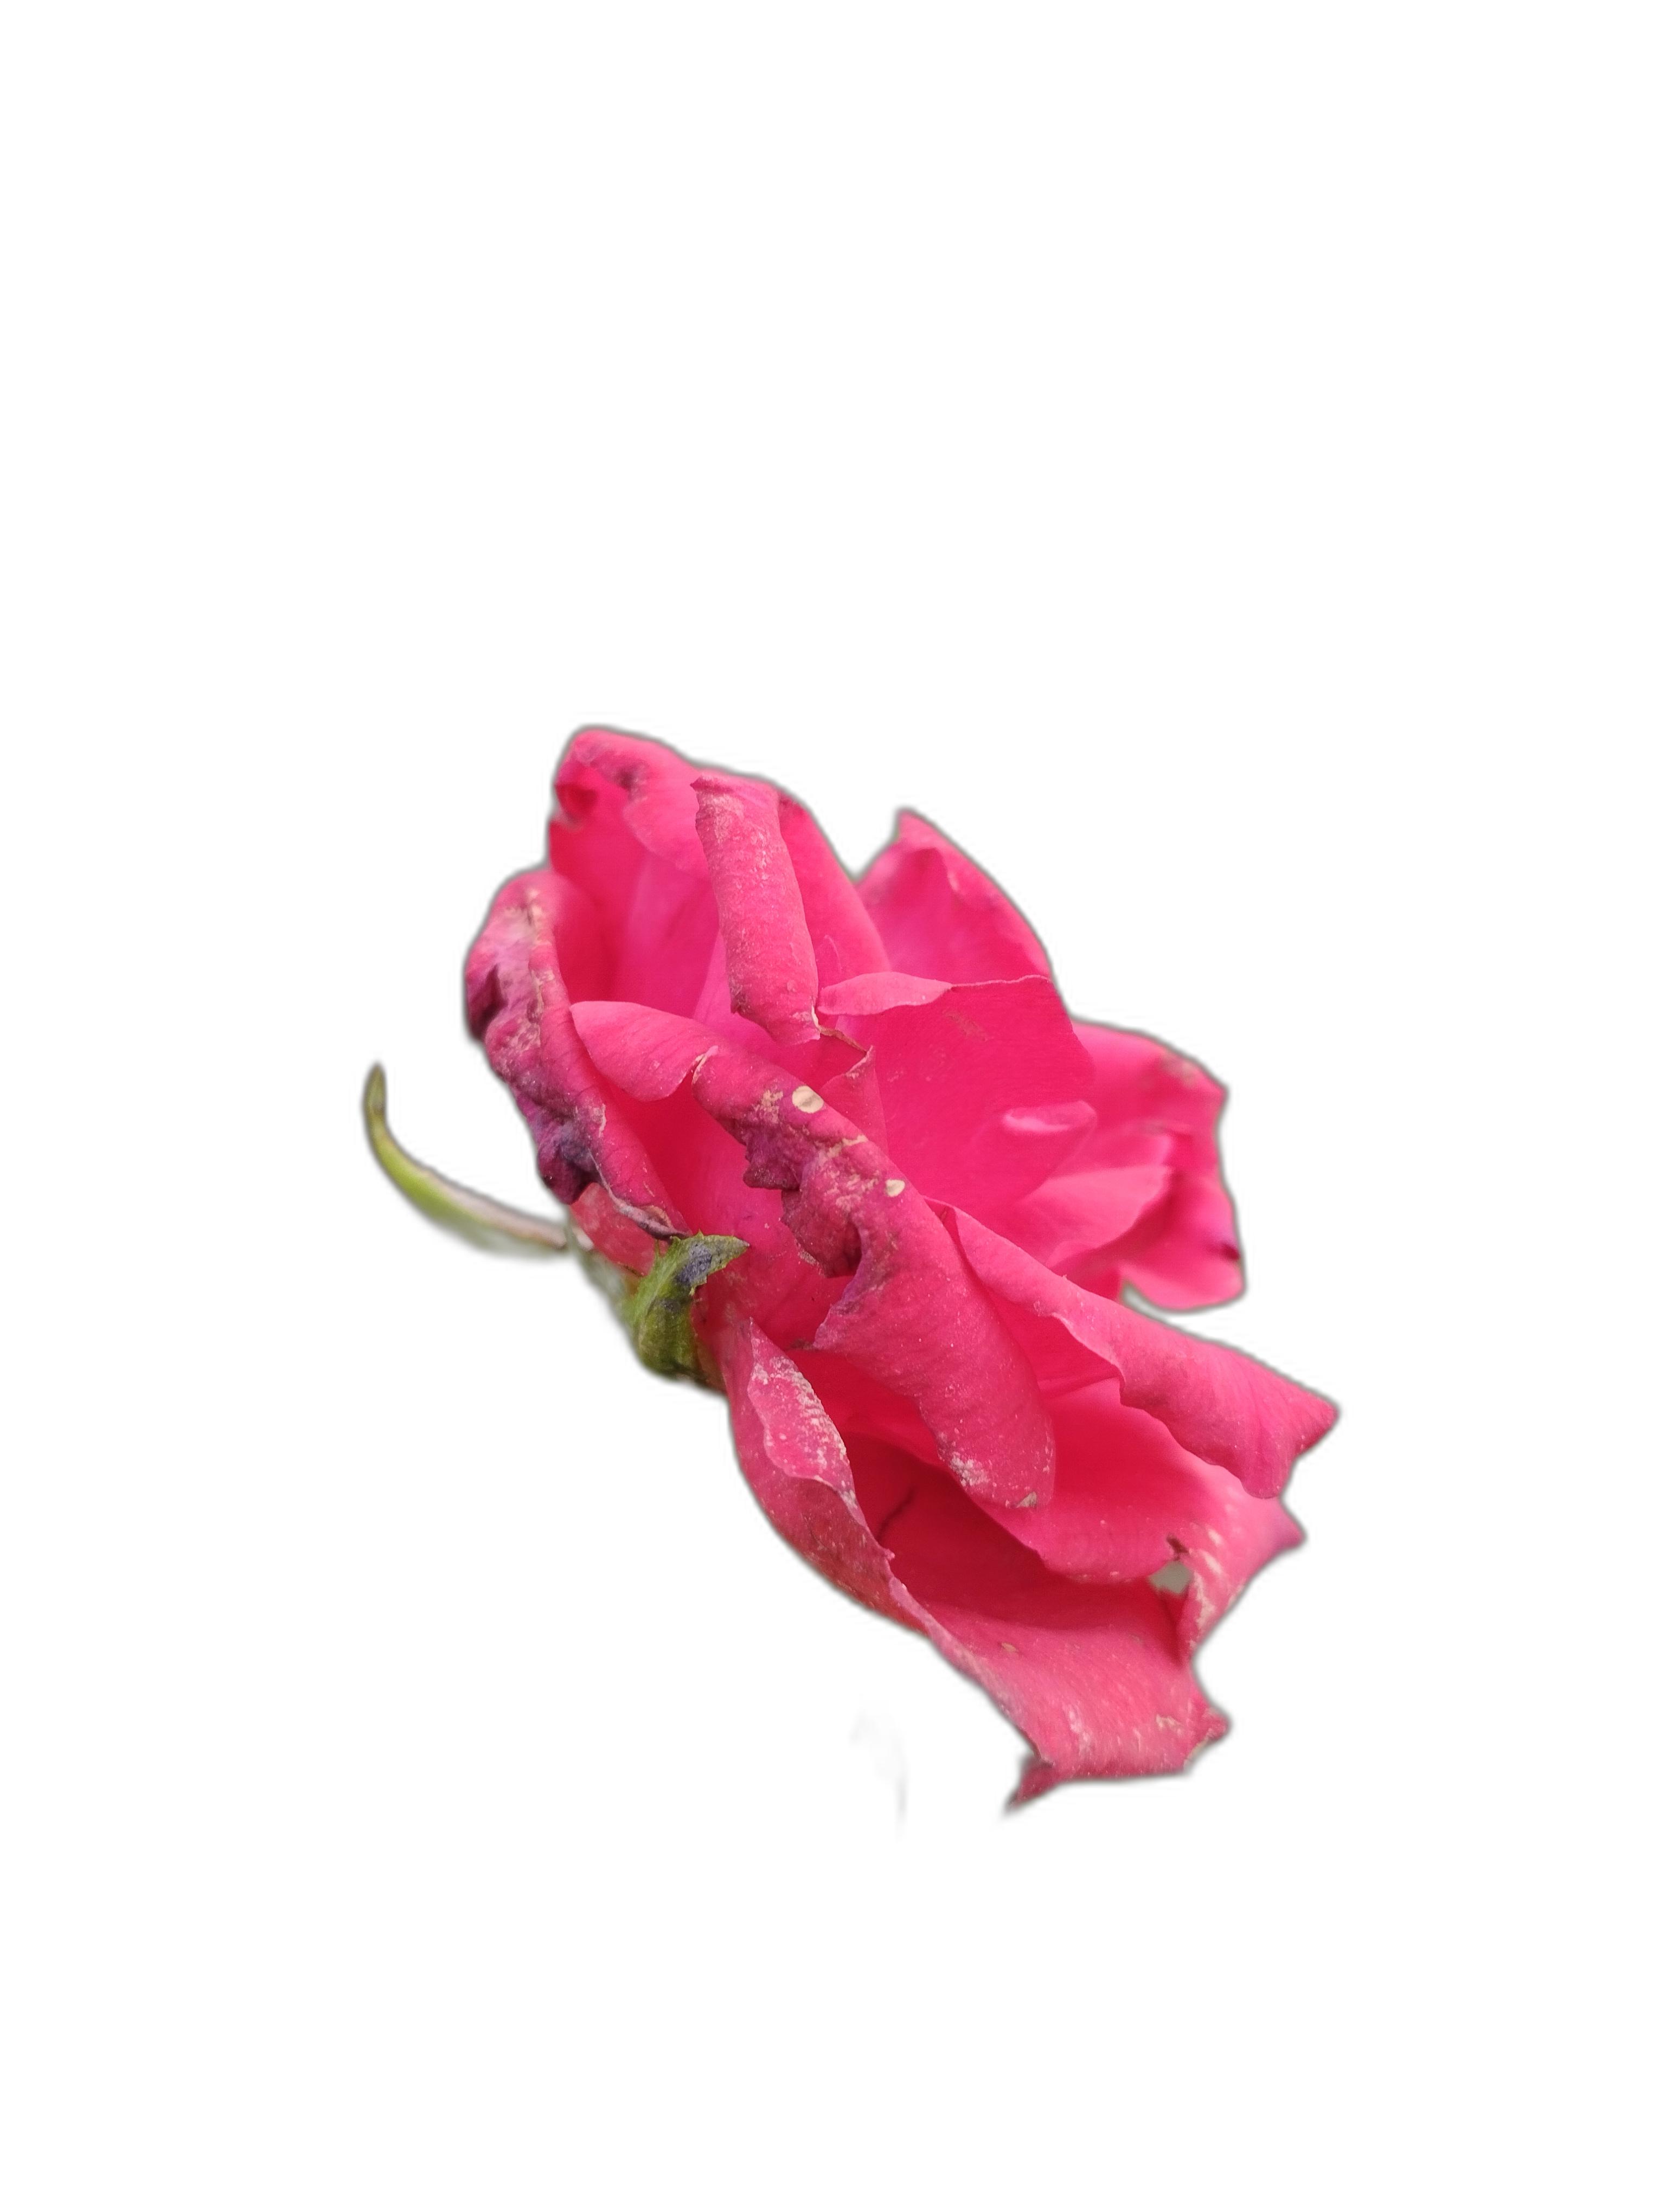
Label: Rose